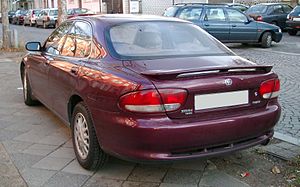
Mazda Xedos 6 / Historie
Mazda Xedos 6 var en stor mellemklassesedan fremstillet af den japanske bilfabrikant Mazda mellem januar 1992 og februar 1999. Modellen var i modelprogrammet placeret over Mazda 626.